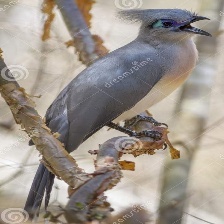
Species: CRESTED COUA
Scientific name: COUA CRISTATA